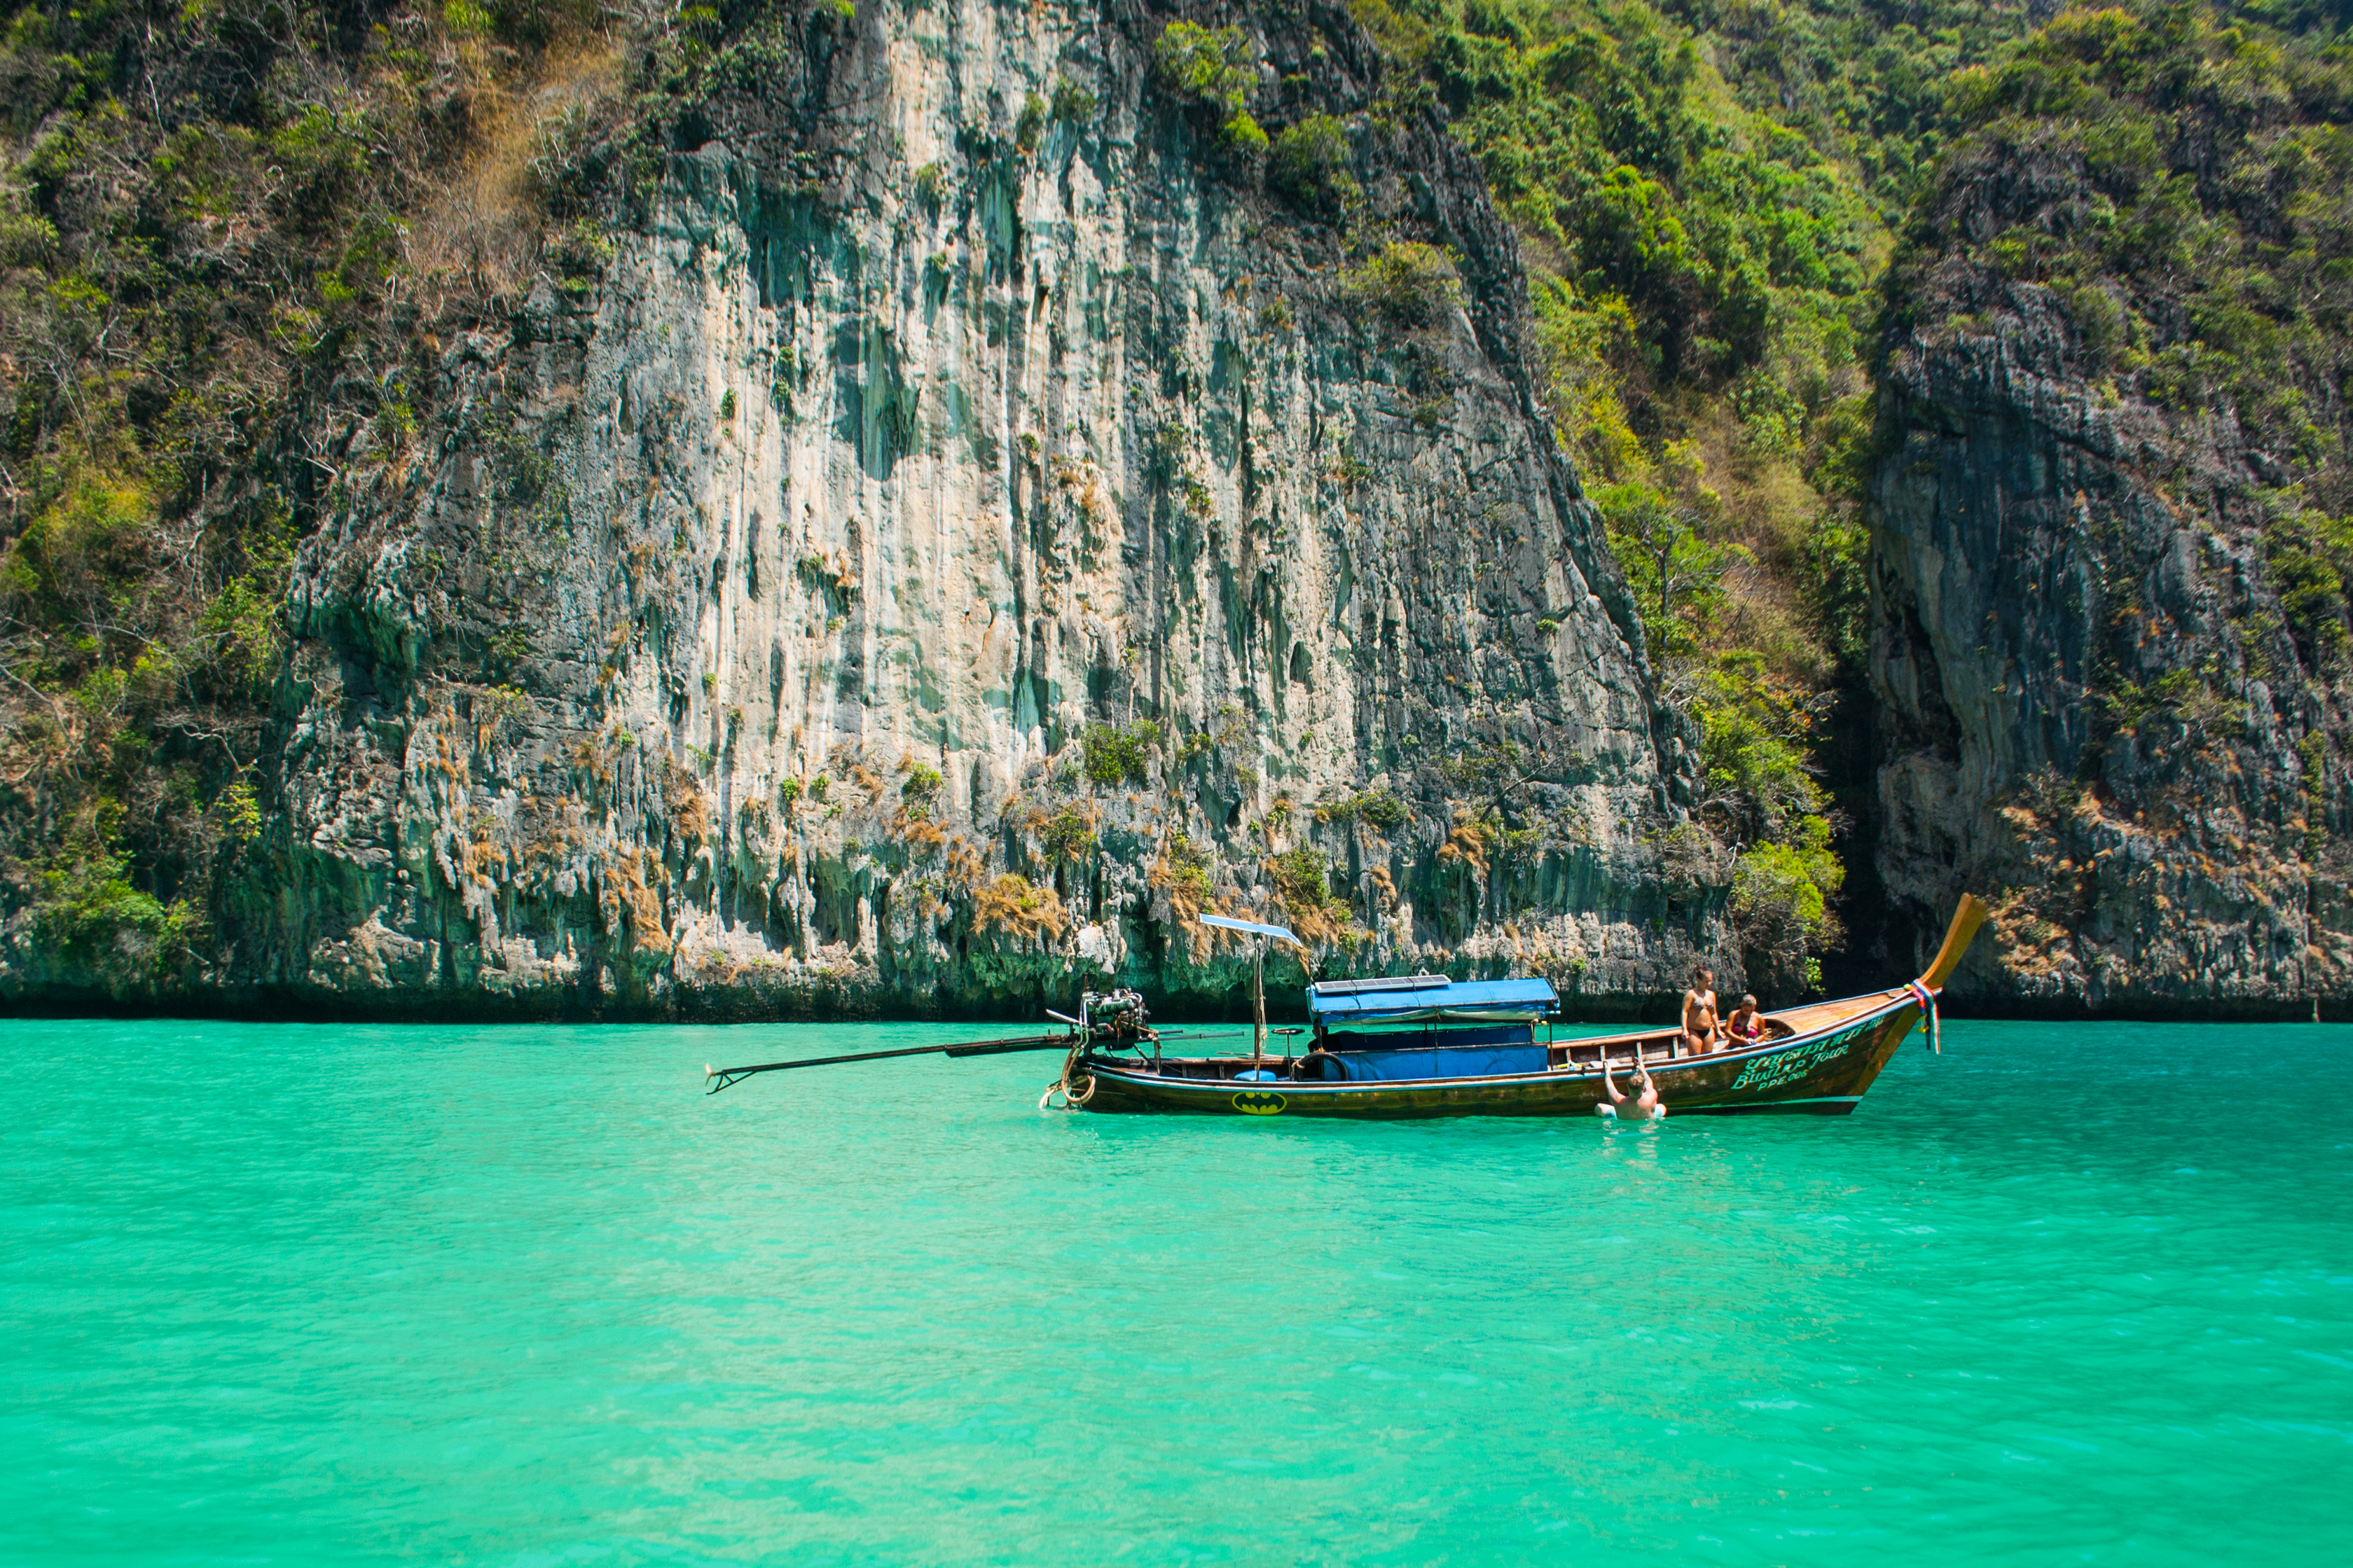
sea, coast, water, nature, ocean, people, boat, vehicle, bay, island, fjord, boating, watercraft, landform, geographical feature